Federación Española de Guidismo

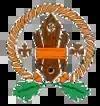
Logo of the Euskal Eskaut Gia Elkartea

The "Euskal Eskaut-Gia Elkartea" (EEGE; "Basque Scout and Guide Association") serves five Scout and Guide groups in the Basque country with about 500 members. EEGE became a member of ESLAK in 1994.